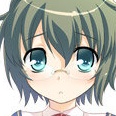
Portrait style: Anime Portrait